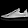
Label: Sneaker